Democratic Republic of the Congo–Yugoslavia relations

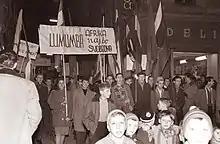
Protests in Slovenia, Yugoslavia, against the death of Lumumba, 1961.

In 1885 Belgian King Leopold II appointed the Serb Kosta Dinić to serve as both a doctor and judge in the Congo Free State. He later wrote his "Letters from the Congo".